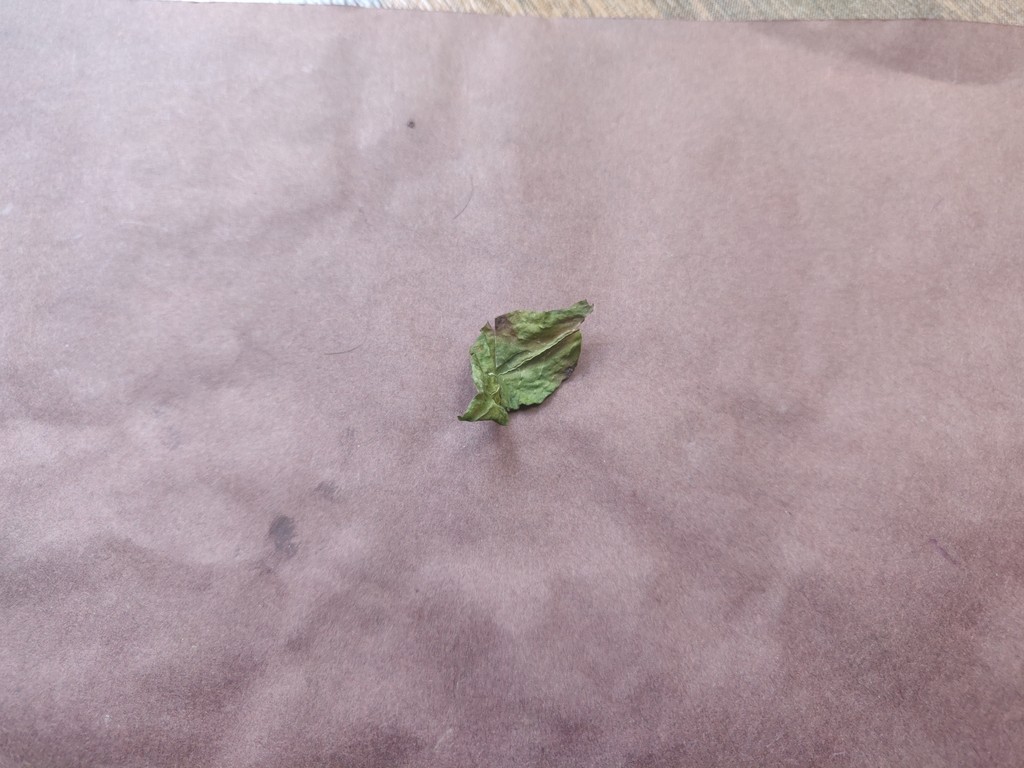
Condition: Dried
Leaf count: single
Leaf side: unknown